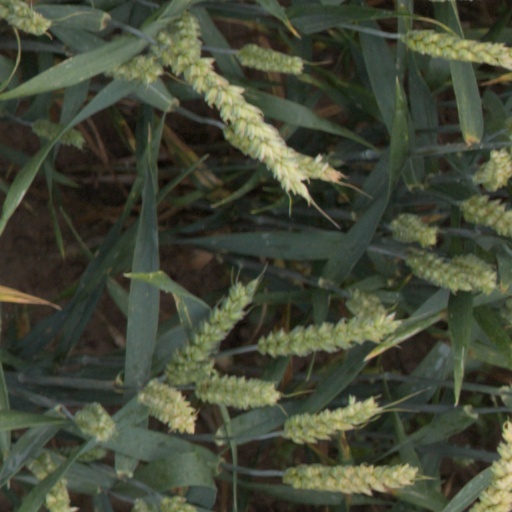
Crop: wheat